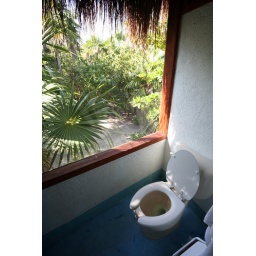
Only a screen in its place. The flora provides enough privacy, though, which is good. Tulum, Mexico, 2006.